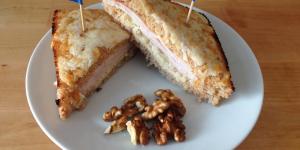
sandwich croque monsieur